Redon, Ille-et-Vilaine

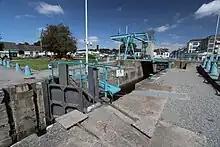
Locks of Port of Redon

Very little information exists about this area before 832; however, it would seem that there was a parish by the name of Riedones which gave the town its name. In 832, Conwoion, a Breton monk with the help of the Carolingian Emperor Louis the Pious founded the abbey of Saint-Sauveur de Redon. Today, documents relating to the life of the abbey still exist.